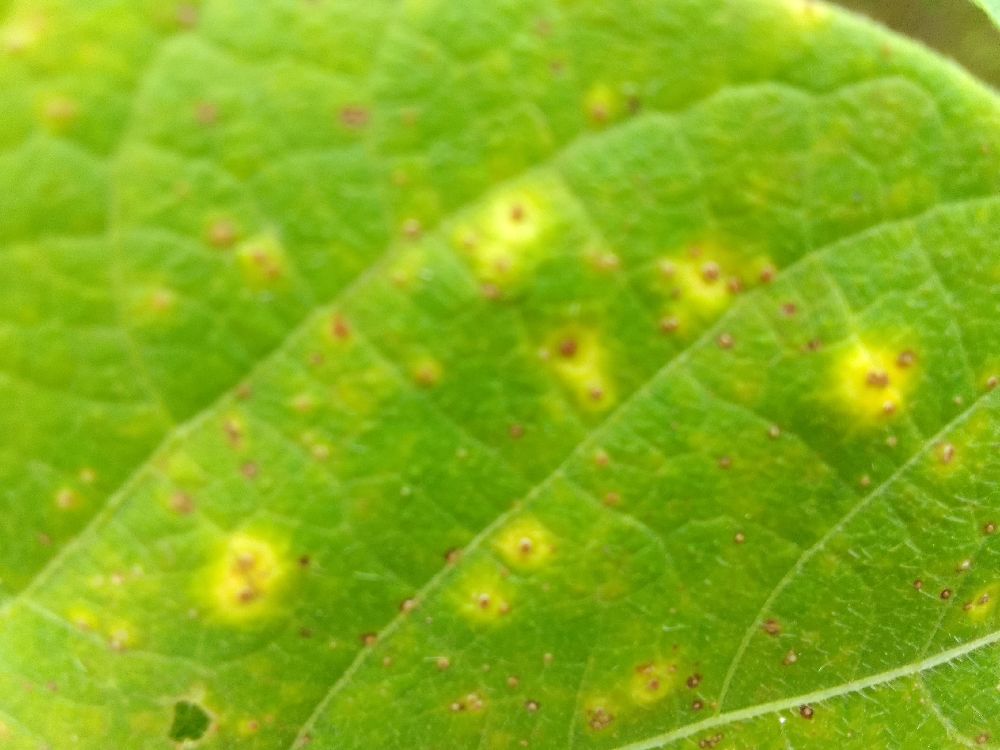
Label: rust